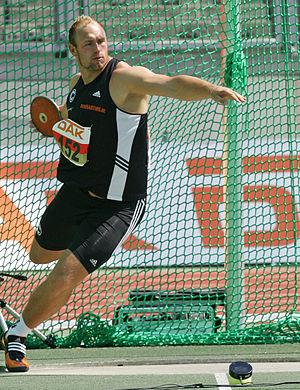
Robert Harting est un athlète allemand, spécialiste du lancer du disque. Il est champion olympique en 2012 à Londres, champion du monde en 2009 à Berlin, en 2011 à Daegu, et en 2013 à Moscou, champion d'Europe en 2012 à Helsinki et en 2014 à Zurich. Il est le frère ainé de Christoph Harting, également discobole.